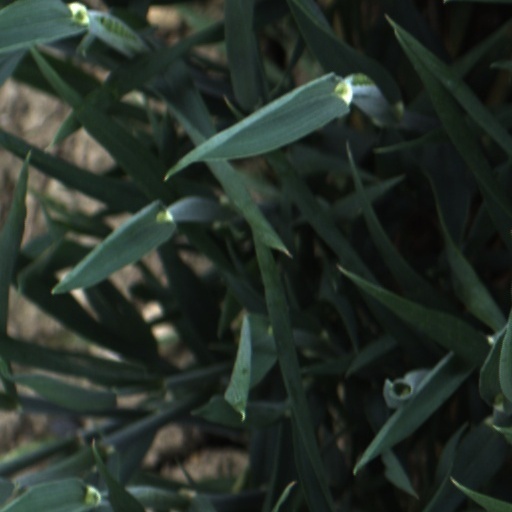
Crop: wheat